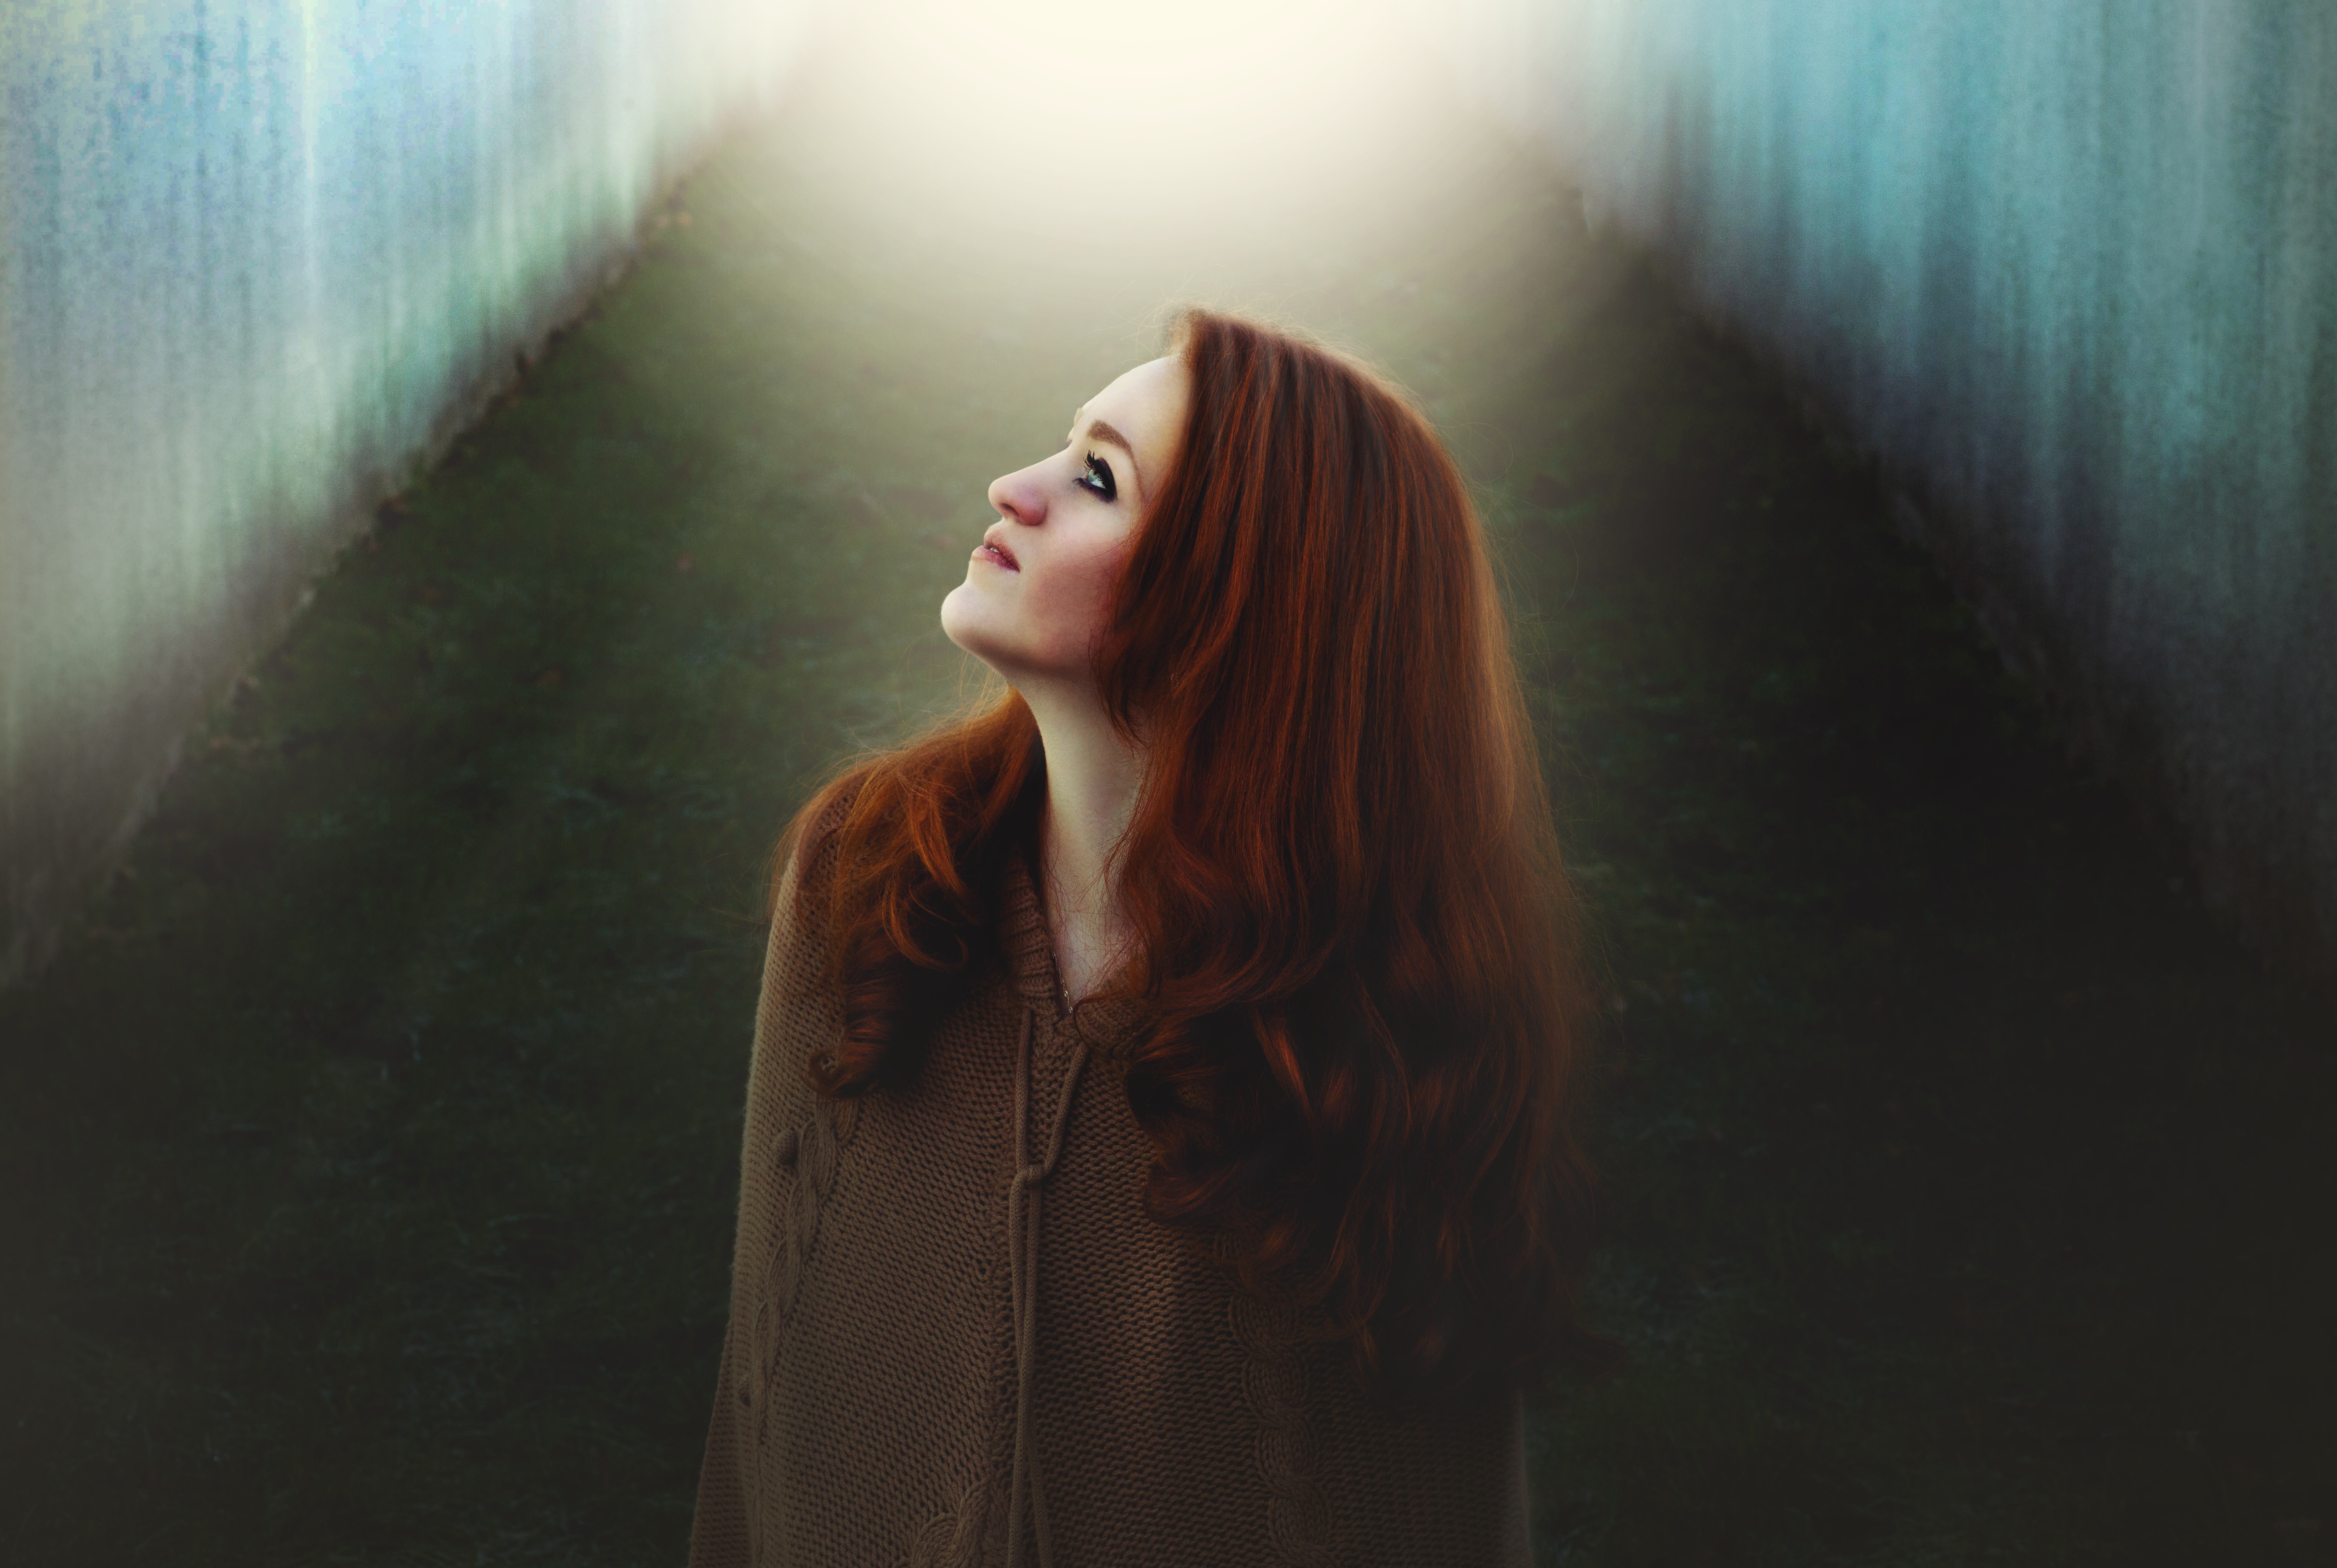
beach, light, girl, woman, hair, photography, tunnel, female, portrait, model, red, color, shadow, darkness, fashion, lady, long hair, strand, eye, photograph, skin, redhead, monster, beauty, image, curly, thoughts, photo shoot, the darkness, without a face, yarn hair, good hair, the dental scheme